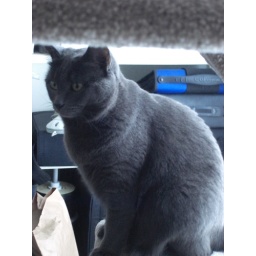
Images of a small struggle between Danya and Loki over who should be on the top of the cat tree